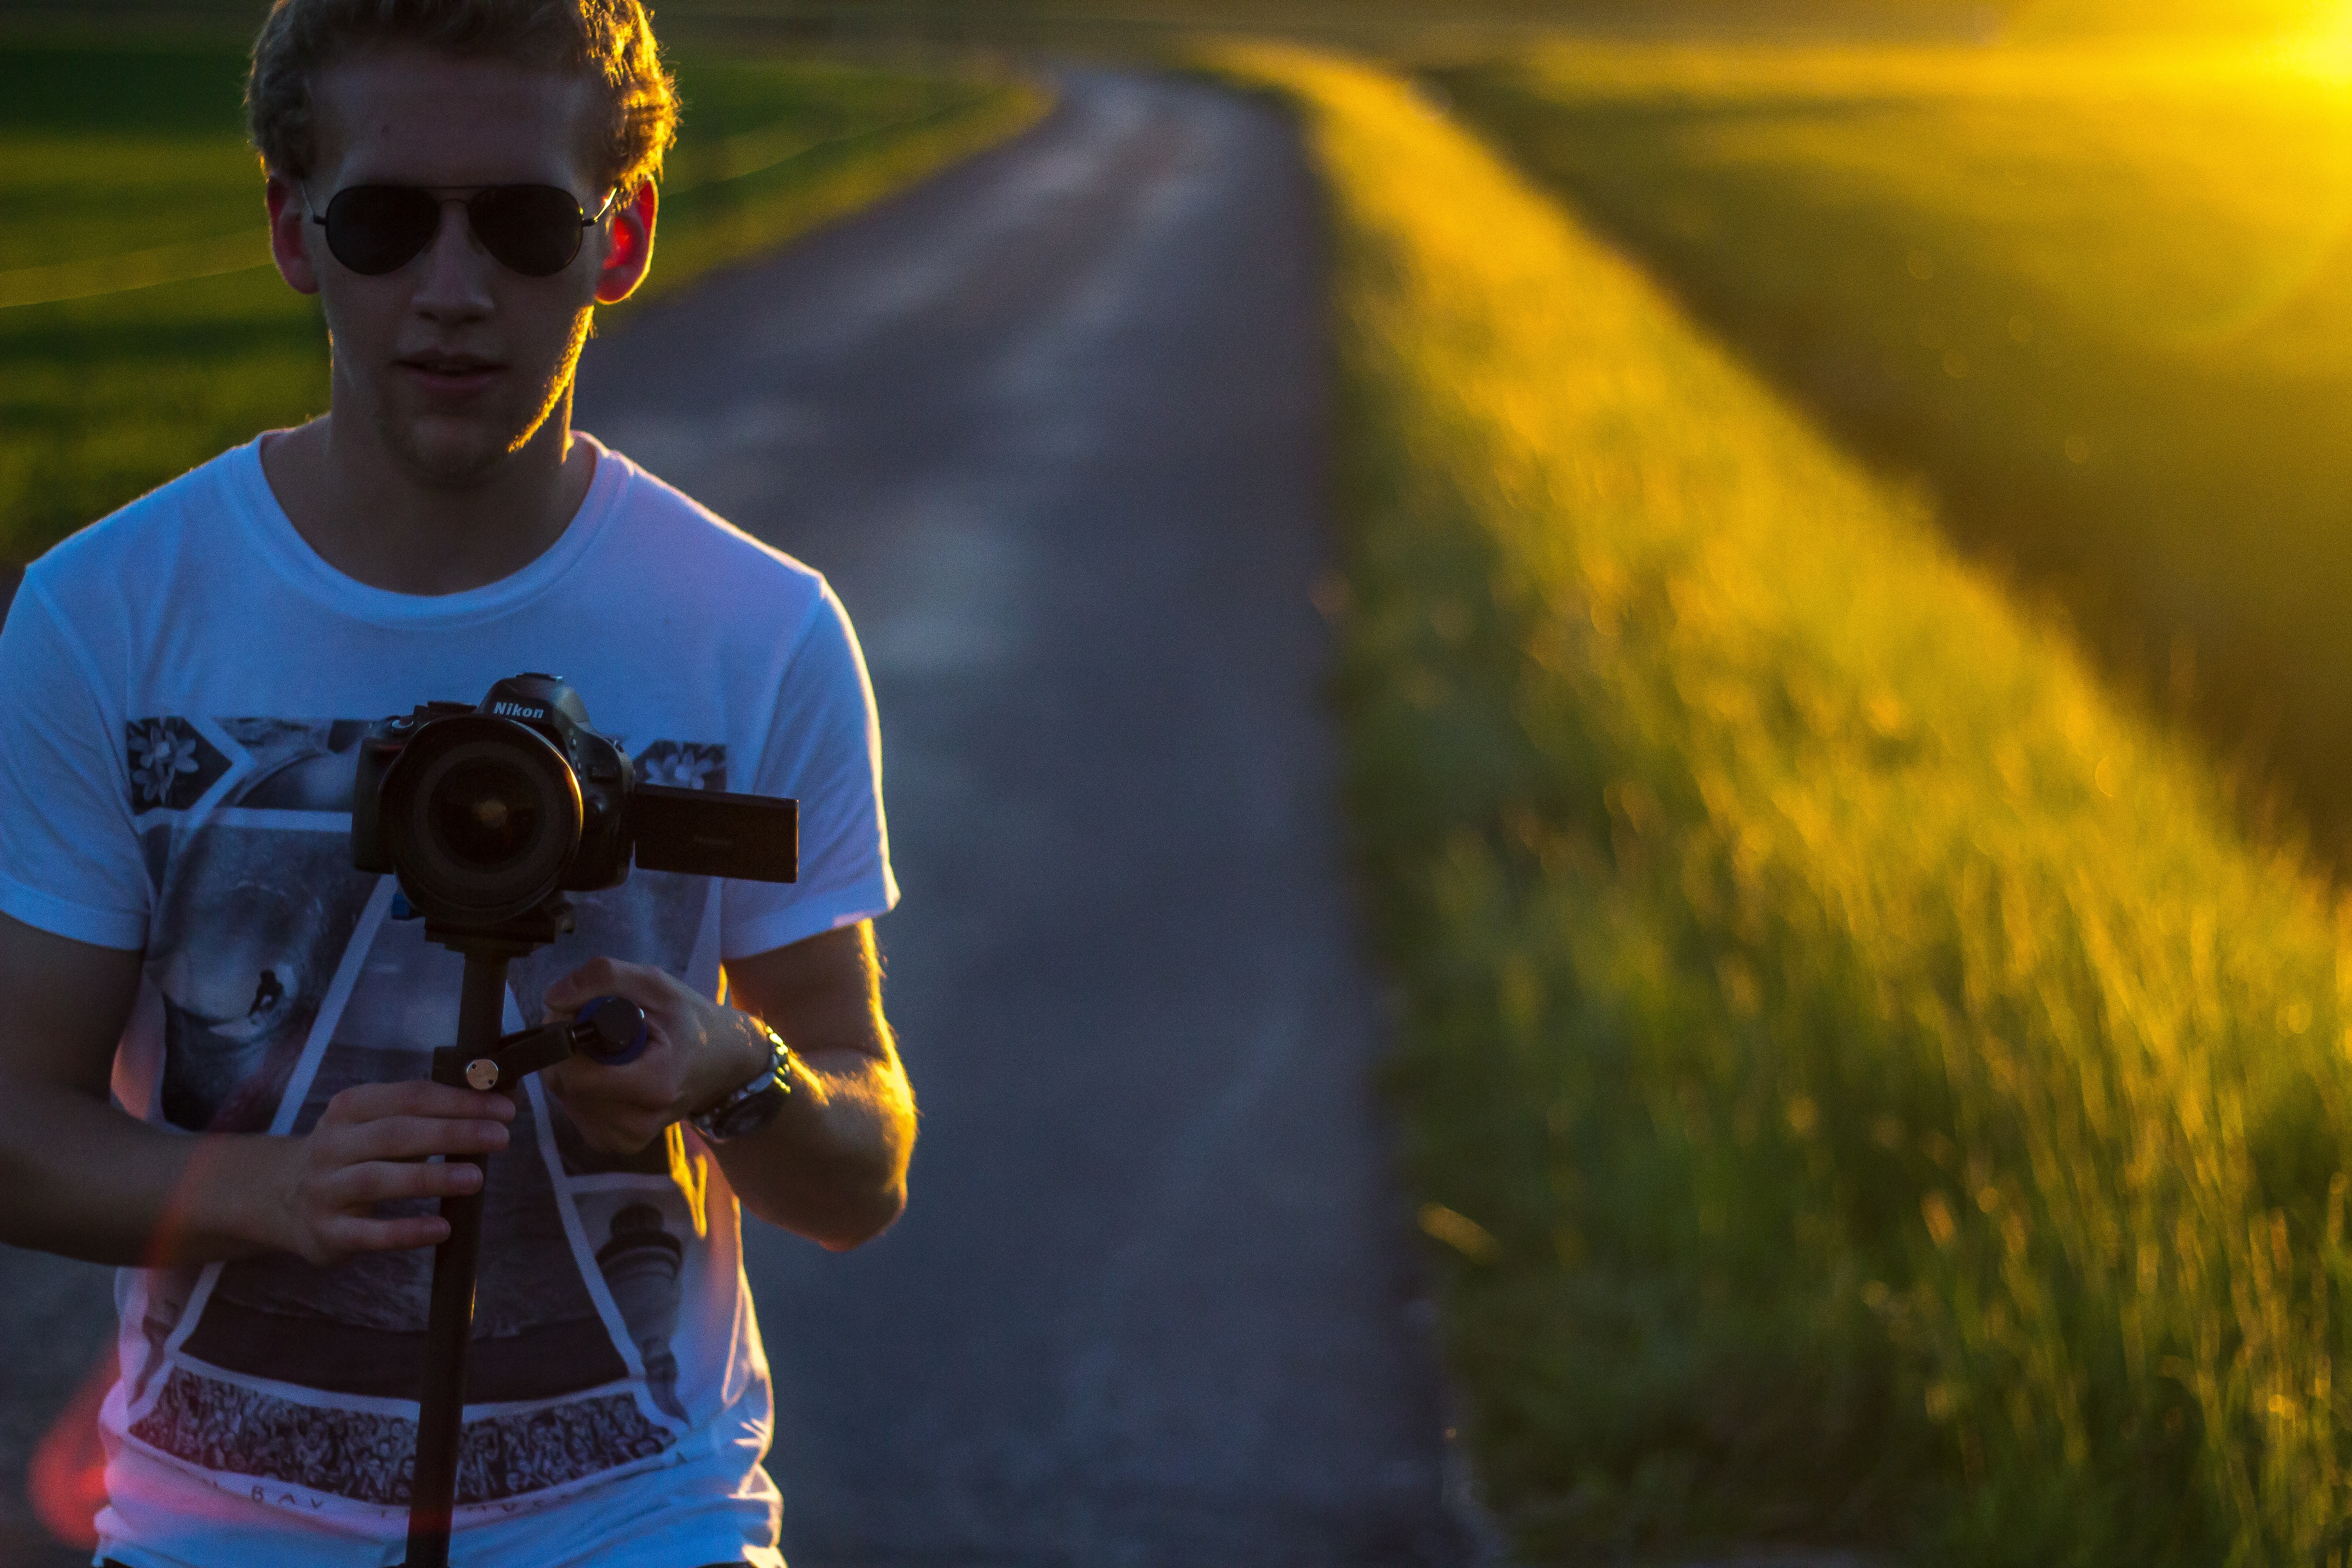
color, blue, yellow, season, sports